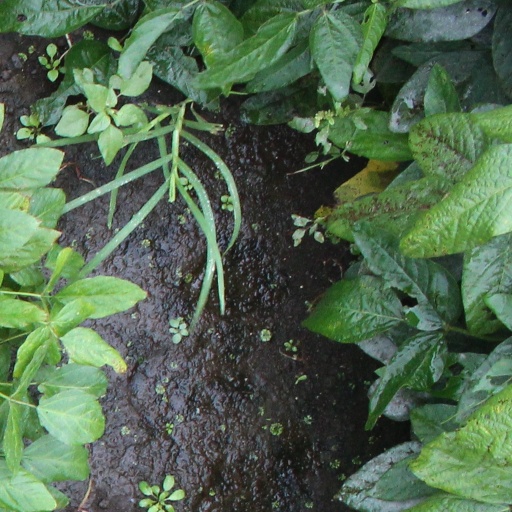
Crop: soybean